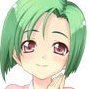
Portrait style: Anime Portrait